Rattlesnake Point (Canada)

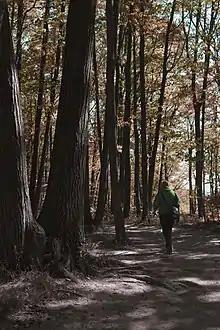
Walking in Rattlesnake Point Conservation Area

Rattlesnake Point is an eco-tourism area located in Milton, Ontario, Canada and is owned and operated by Conservation Halton. Spanning roughly one hundred square kilometres across and near the Niagara Escarpment in Halton Region, the Rattlesnake Point area is home to many golf courses, country markets and equestrian training and boarding facilities. It is a popular scouting area.